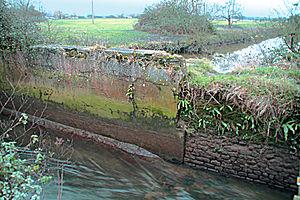
le grand canal passe sous la rivière l'Ancre grâce à un siphon
L’Ancre est une rivière française, affluent droit du fleuve la Dives, dans le département du Calvados, en région Normandie.
Brucourt est un petit village de Normandie situé dans le pays d'Auge à mi-distance entre Dives-sur-Mer et Dozulé et à vingt kilomètres de Caen. Administrativement, c'est une commune du canton de Dozulé, dans le département du Calvados, en région de Normandie.